Larry Sharpe (political activist)

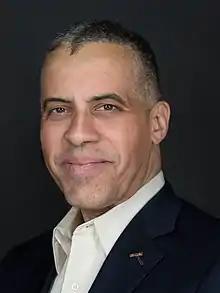
Sharpe in 2018

Larry David Sharpe (born July 12, 1968) is an American business consultant, entrepreneur, political activist, and podcaster. He was a candidate for the Libertarian Party nomination for vice president of the United States in 2016, losing to former Massachusetts governor Bill Weld. Sharpe was the Libertarian nominee for Governor of New York in the 2018 gubernatorial election. He again received that party's gubernatorial nomination for the 2022 New York gubernatorial election, but did not meet the qualifications to be listed on the general election ballot and consequently ran as a write-in candidate.